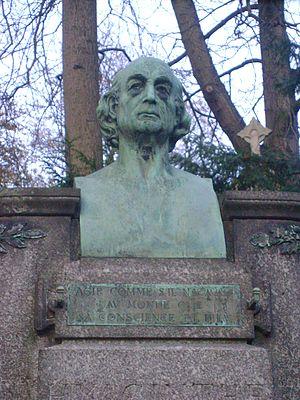
Tombe de Hyacinthe Loyson, religieux français (1827-1912), cimetière du Père Lachaise (Paris)